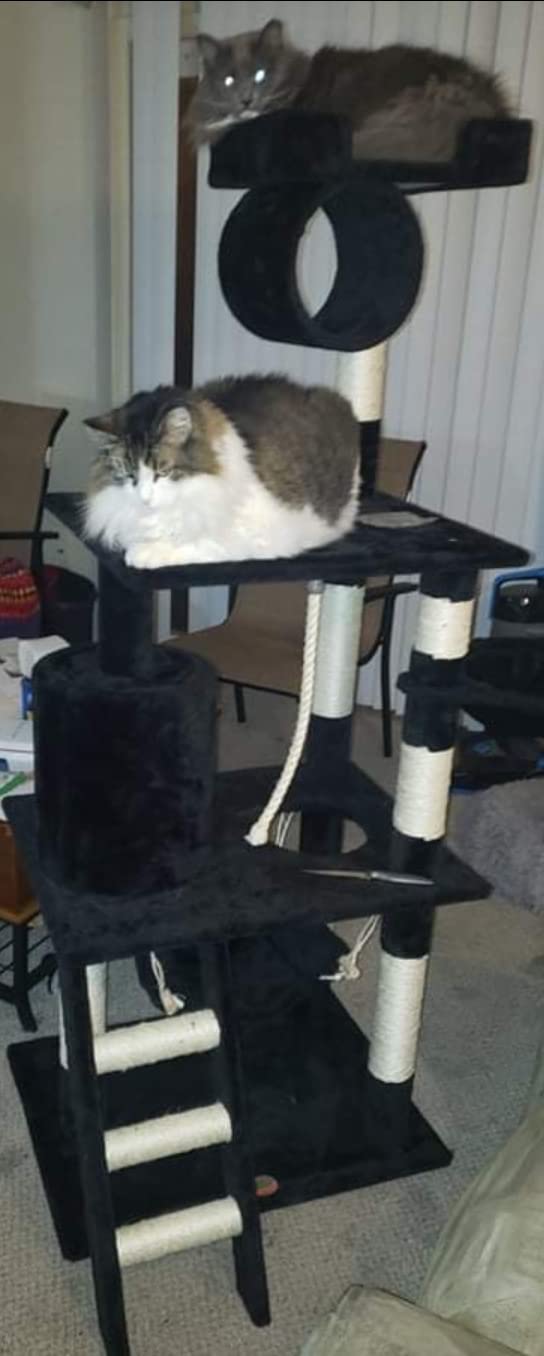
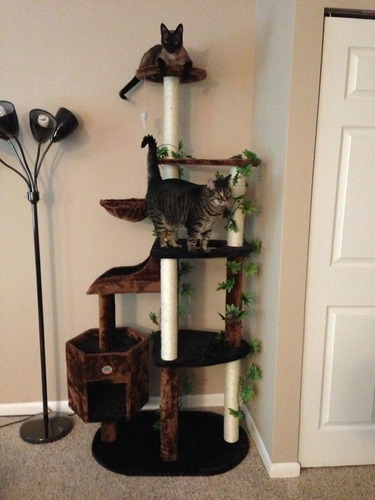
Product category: items_cat tree
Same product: no